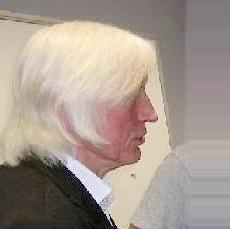
Age: 62